Bahram Dabiri

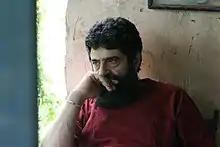
بهرام دبیری - Bahram Dabiri

Bahram Dabiri (Persian: بهرام دبیری; b. 1950) is an Iranian painter and visual artist. Dabiri's work has been displayed in many exhibitions in Iran, United States, Spain, Germany and United Arab Emirates.